Suzanne Valadon

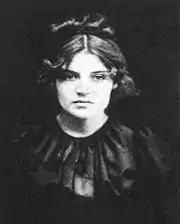
Valadon as a young woman

Valadon grew up in poverty with her mother, an unmarried laundress in Montmartre. She did not know her father. Known to be quite independent and rebellious, she attended primary school until age eleven when she began working.